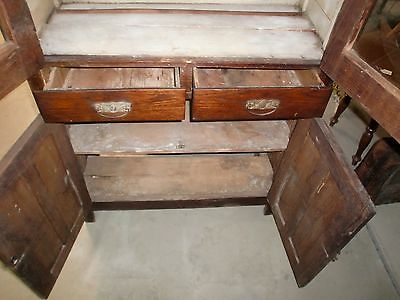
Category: cabinet